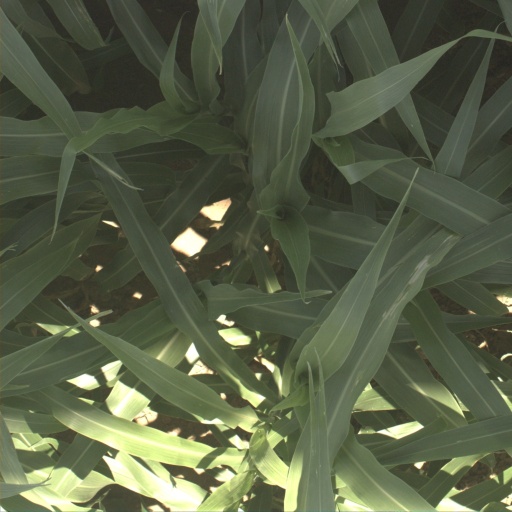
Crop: sorghum